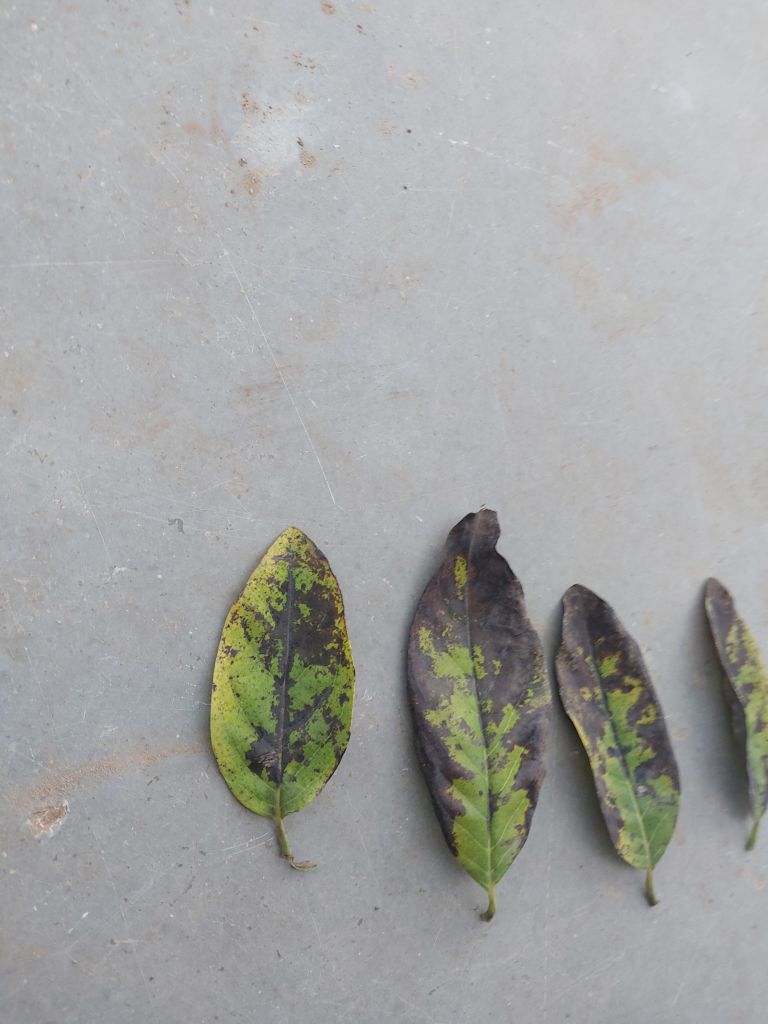
Disease label: Leaf spot on Leaves